Nottingham Forest F.C.

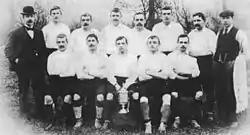
The 1898 Cup-winning squad

Nottingham Forest's first FA Cup semi-final win was at the fifth attempt, the 1897–98 FA Cup 2–0 replay win against Southampton. The first game was drawn 1–1. Derby County beat Nottingham Forest 5–0 five days before the final. Six of the cup final side were rested in that league game. In that 1898 FA Cup final at Crystal Palace before 62,000 fans, Willie Wragg passed a 19th minute free kick to Arthur Capes. Capes shot through the defensive wall to score. Derby equalised with a free kick headed home by Steve Bloomer off the underside of the cross bar after 31 minutes. In the 42nd minute Jack Fryer was unable to hold a Charlie Richards shot giving Capes a tap in for his second goal. Wragg's injury meant Forest had to change their line up with Capes dropping back to midfield. In the 86th minute John Boag headed away a corner by Nottingham Forest. John McPherson moved in to collect shooting low into the goal to win 3–1.